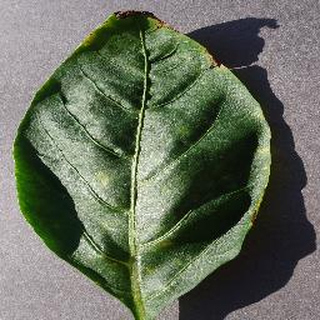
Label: bell_pepper_bacterial_spot